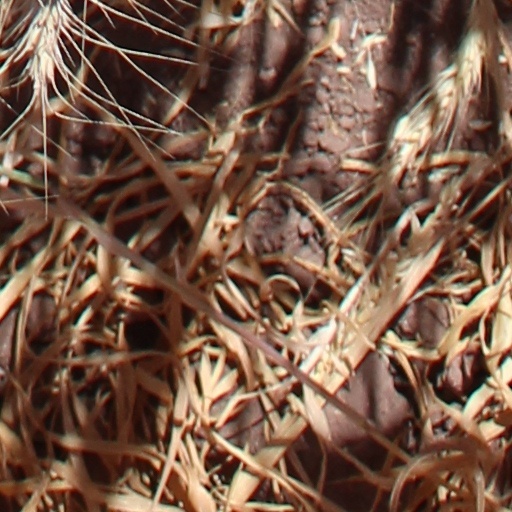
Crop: wheat